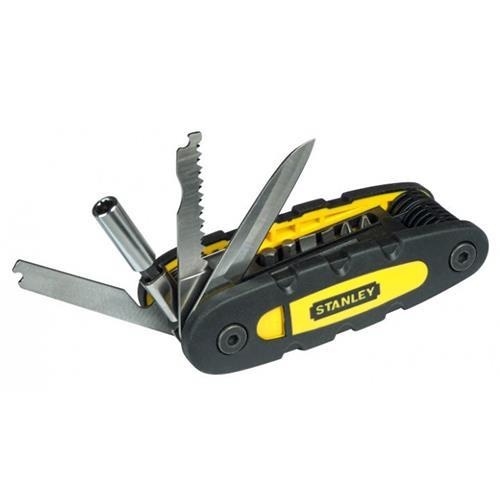
Πολυεργαλείο 14 σε 1, σουγίας, πριόνι, λίμα, μύτες, καρυδάκια και μαγνητικός αντάπτορας
Brand: Stanley
ΠOΛYEPΓAΛEIO 14ΣE1
Category: Hardware > Tools > Tool Knives